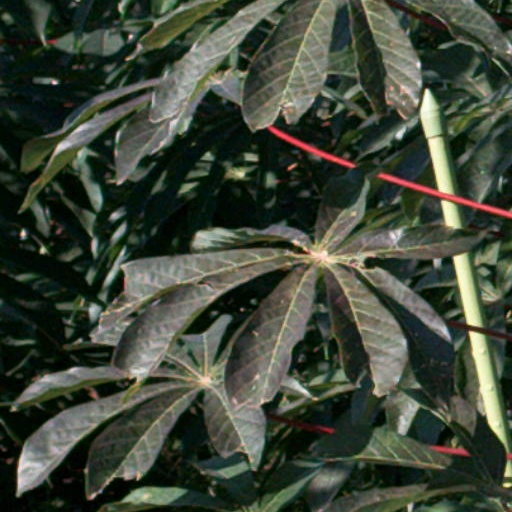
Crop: cassava